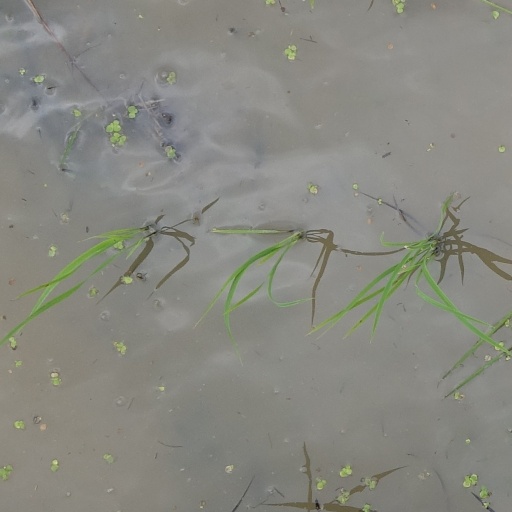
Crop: rice